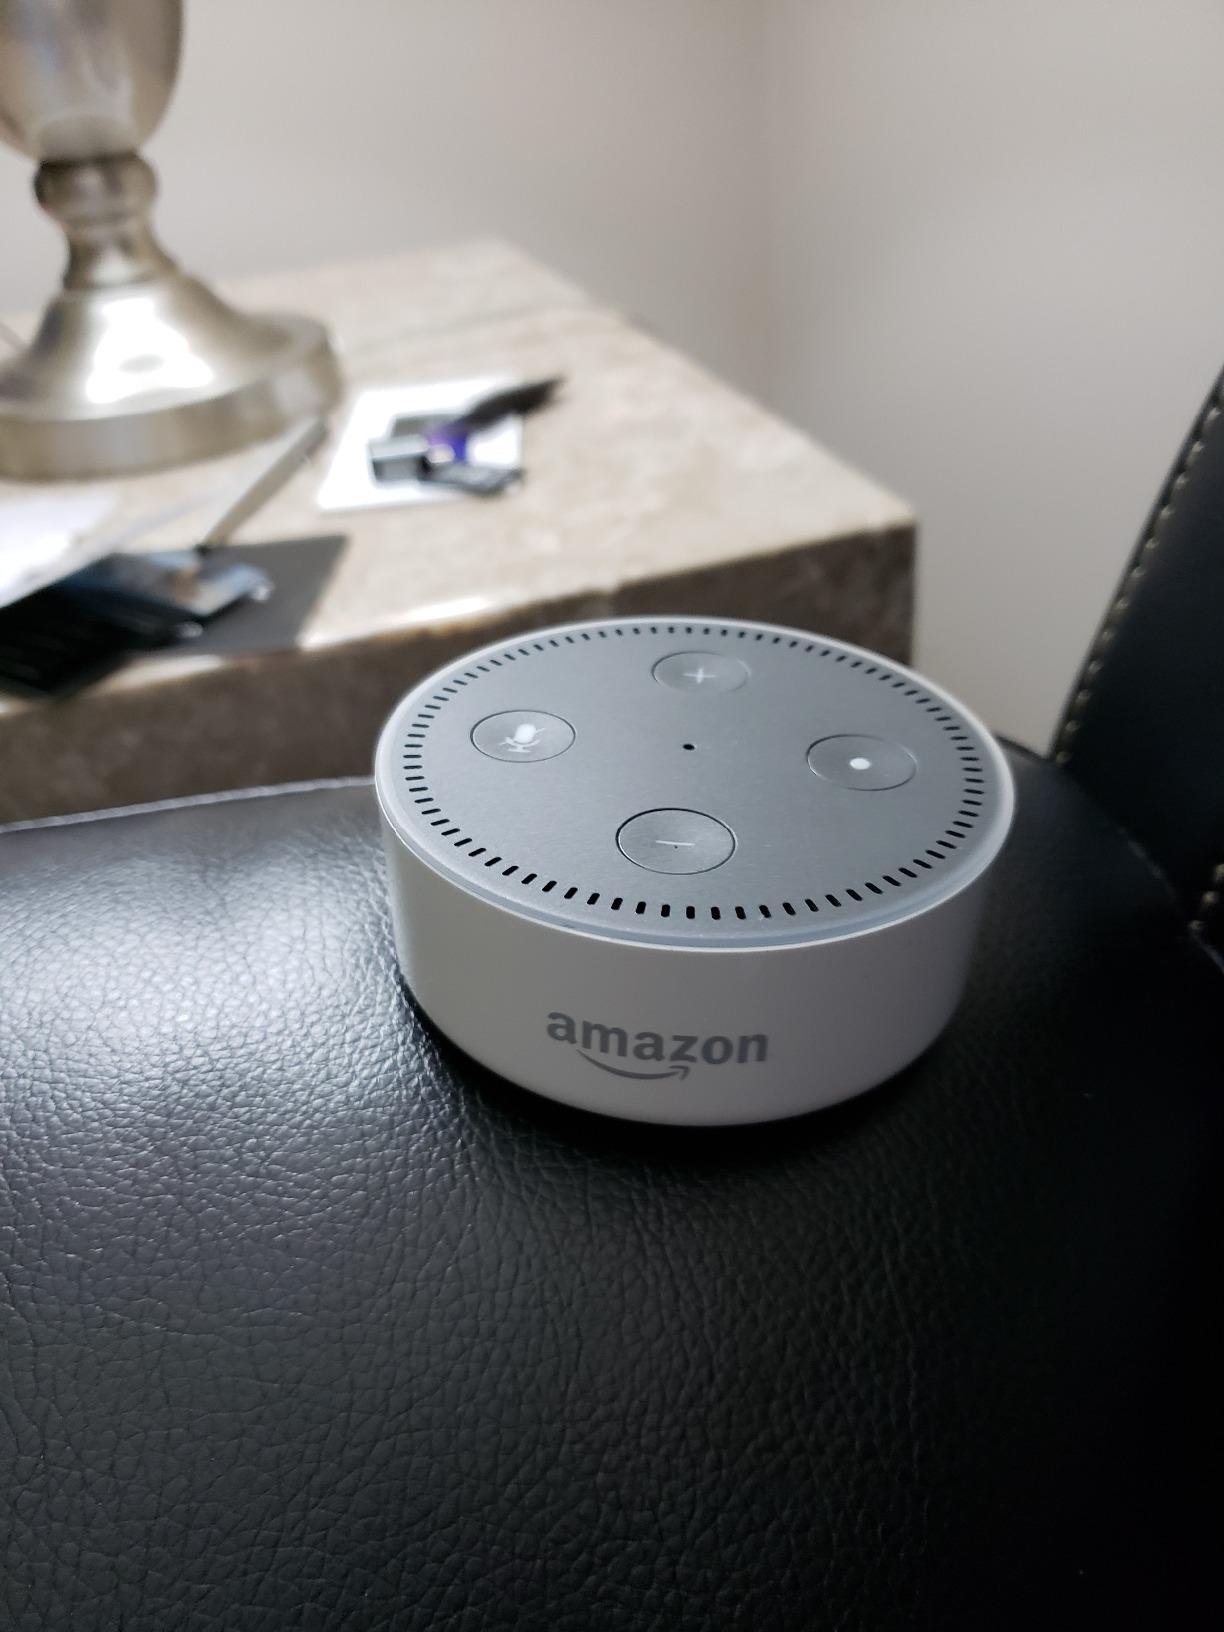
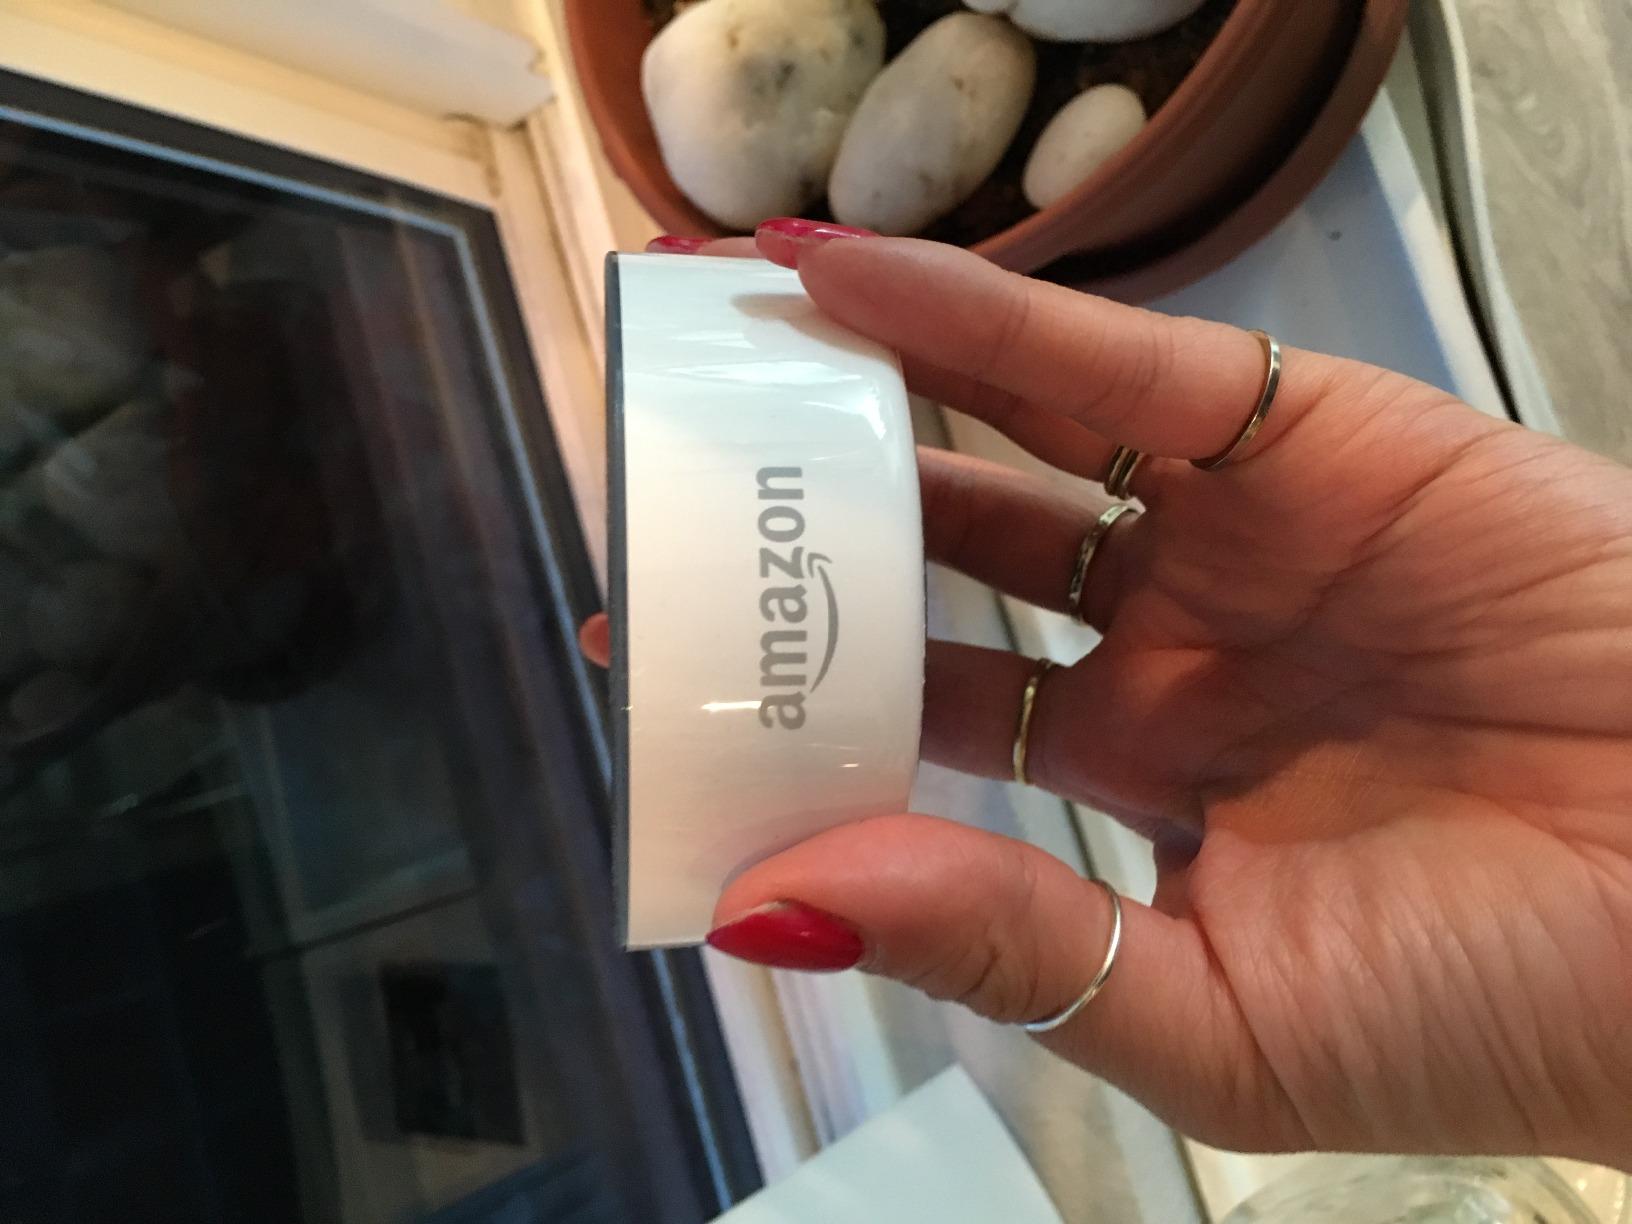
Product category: speaker
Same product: yes